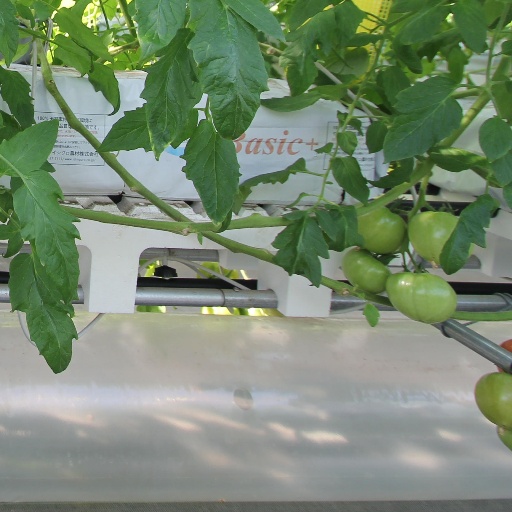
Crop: tomato